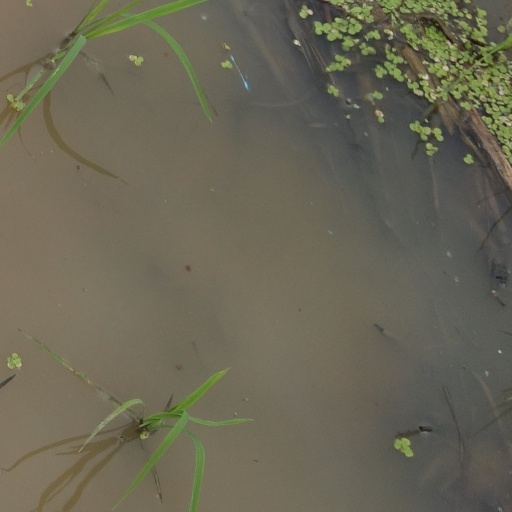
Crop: rice